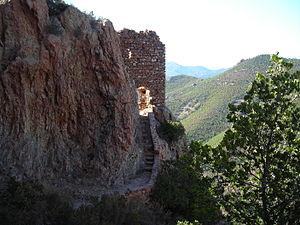
Le massif de l'Esterel est un massif montagneux volcanique de faible altitude de 32 000 hectares, situé sur le bord de la mer Méditerranée. Il couvre le sud-est du Var, une petite partie se trouvant dans les Alpes-Maritimes, en France.